Laverda (harvesters)

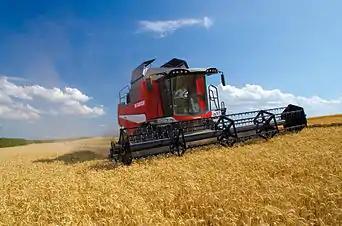

1873 Pietro Laverda established “Ditta Pietro Laverda”, the first craftsman’s workshop that produced farming implements, wine-making machines and bell-tower clocks in S.Giorgio di Perlena, in the Province of Vicenza.